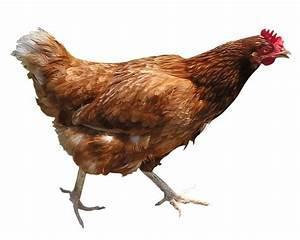
chicken